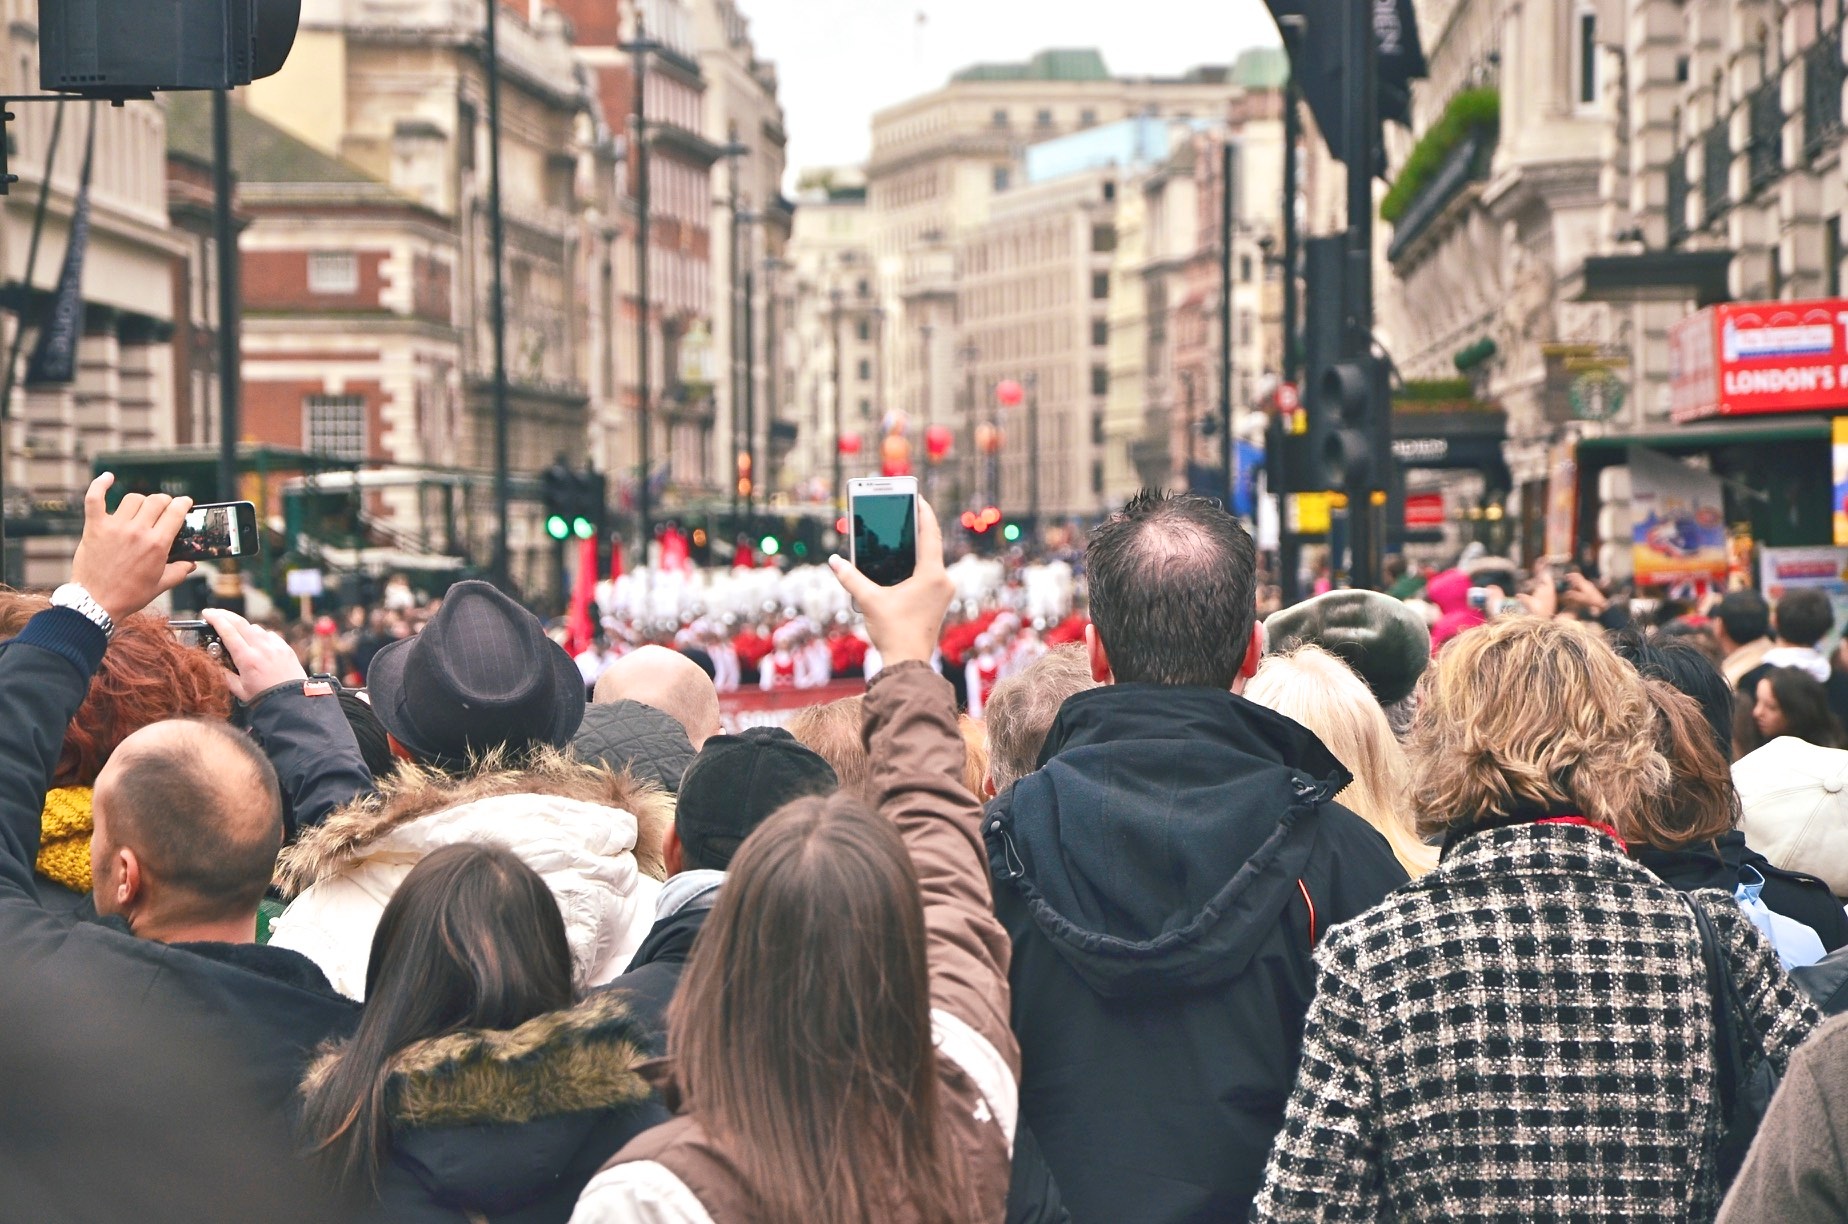
iphone, pedestrian, person, people, road, street, crowd, phone, parade, education, festival, demonstration, protest